Chen Xiaofeng

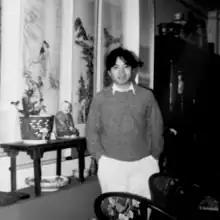

Chen Xiaofeng, born Chen Wuyong, pseudonyms Nanshan Daoren, Xianhua Shanren, is a Chinese painter, calligrapher and scholar of the new Zhe School.